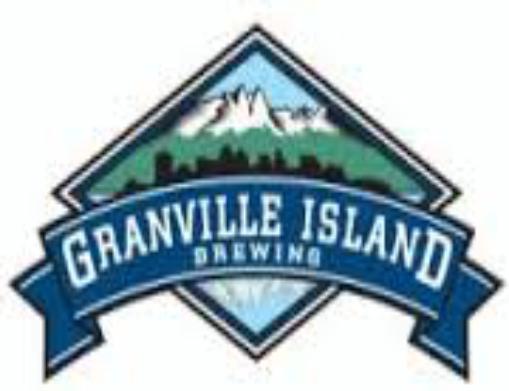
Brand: Creemore
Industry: Food